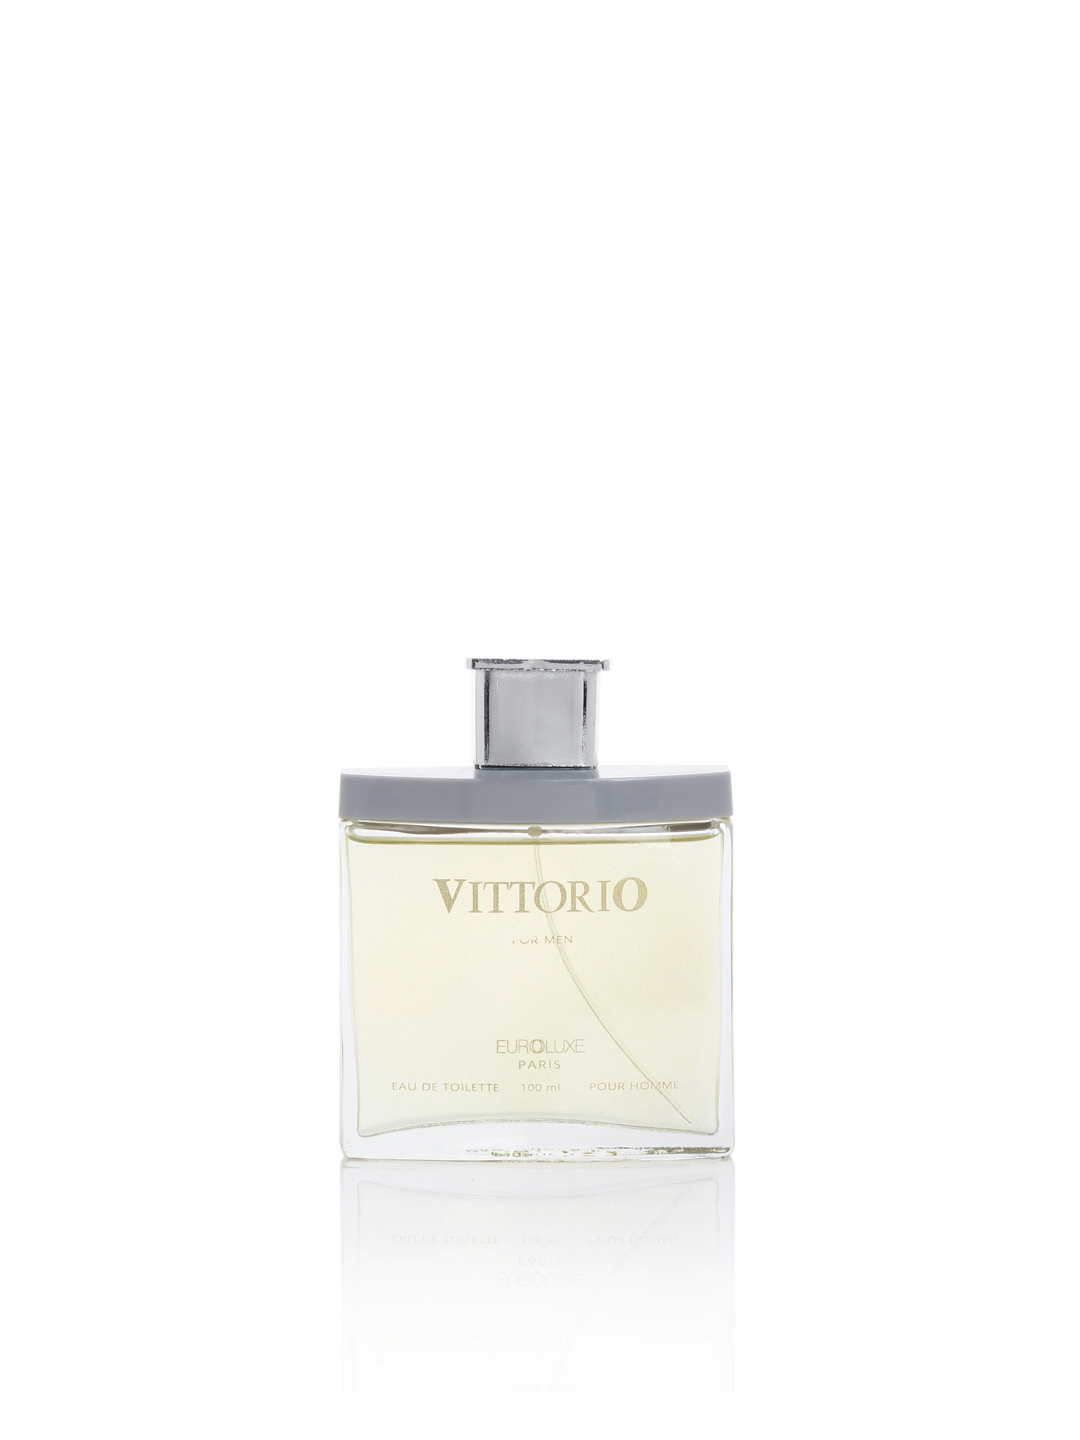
Euroluxe Men Vittorio Perfume
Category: Personal Care / Fragrance / Perfume and Body Mist
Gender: Men
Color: Silver
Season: Spring 2017
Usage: Casual